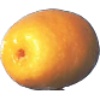
Label: Kumquats 1